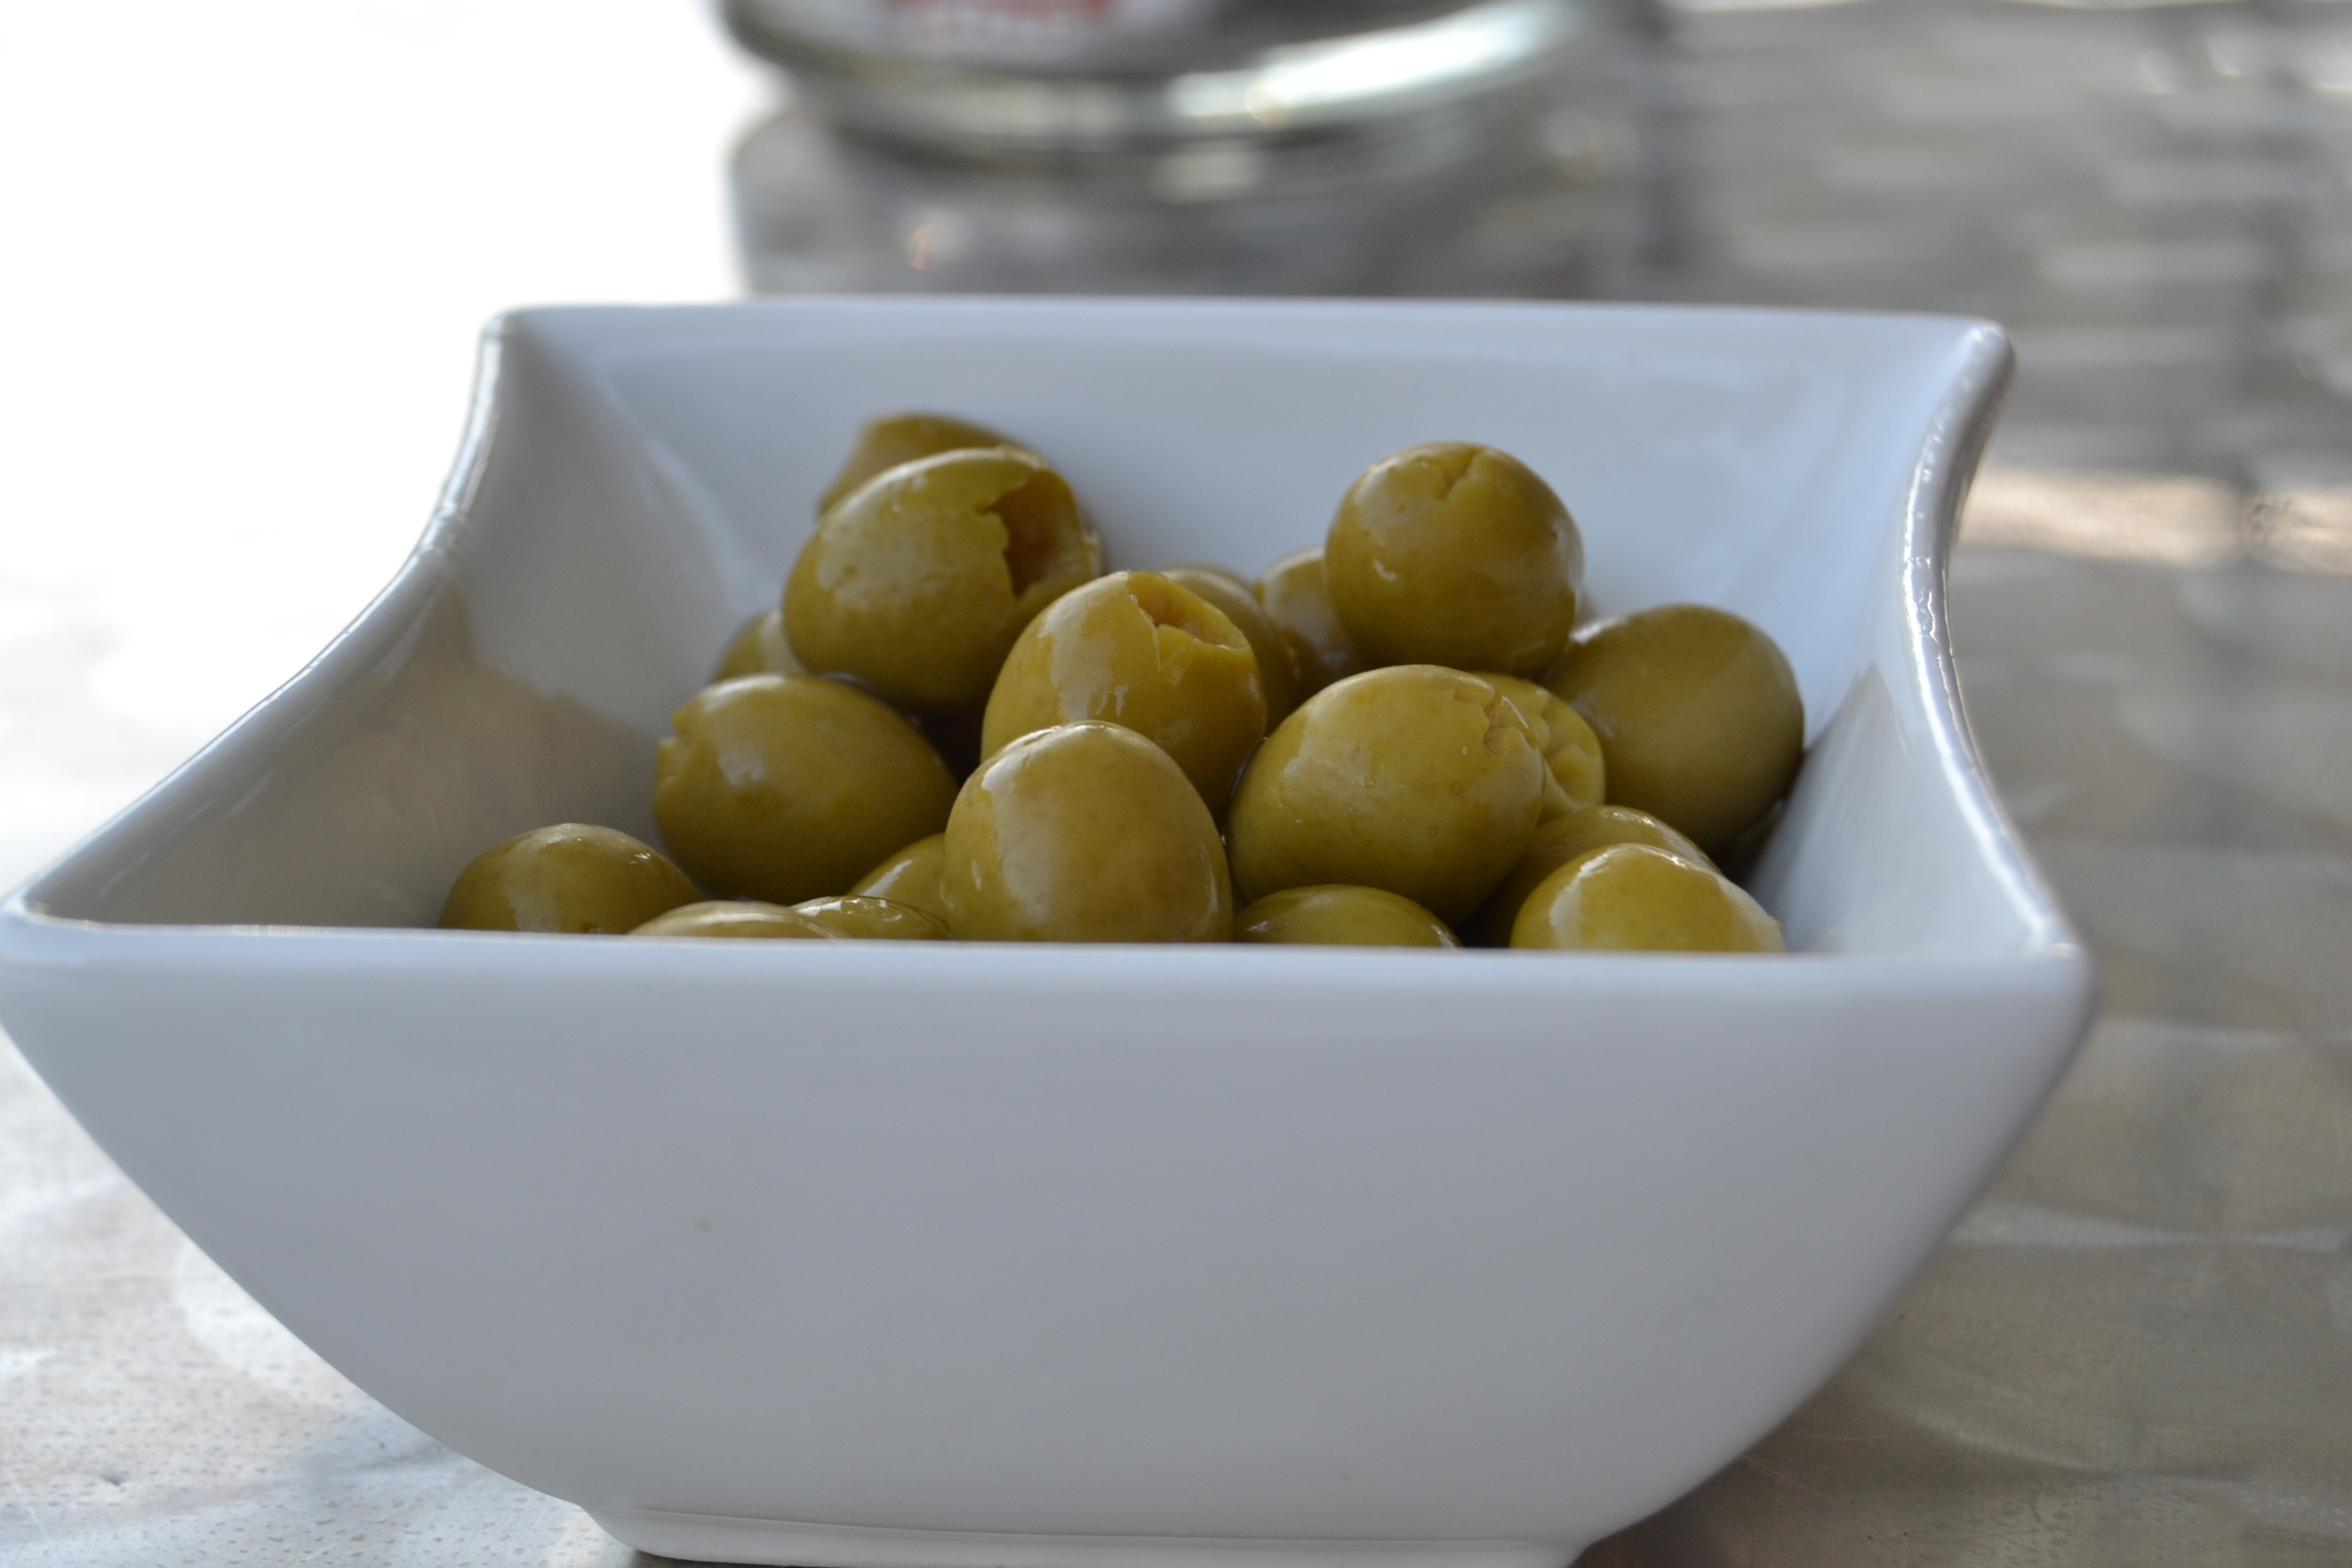
plant, fruit, dish, food, produce, vegetable, olivas, olives, oil, olive, appetizer, flowering plant, land plant, stuffed olives